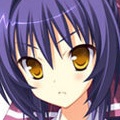
Portrait style: Anime Portrait